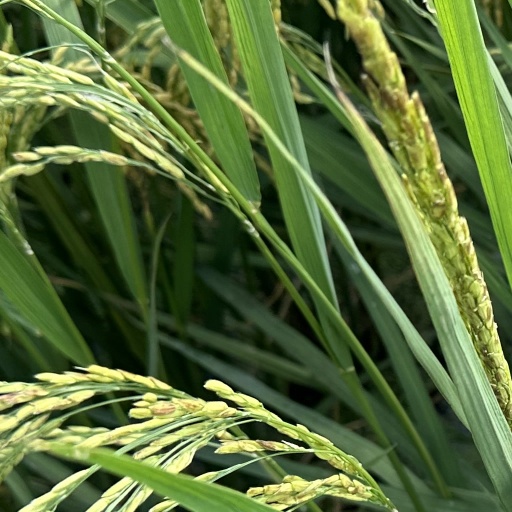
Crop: rice